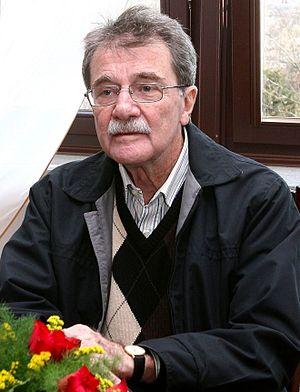
Teodoro Petkoff est un journaliste, écrivain et homme politique vénézuélien né à El Batey le 3 janvier 1932 et mort à Caracas le 31 octobre 2018.